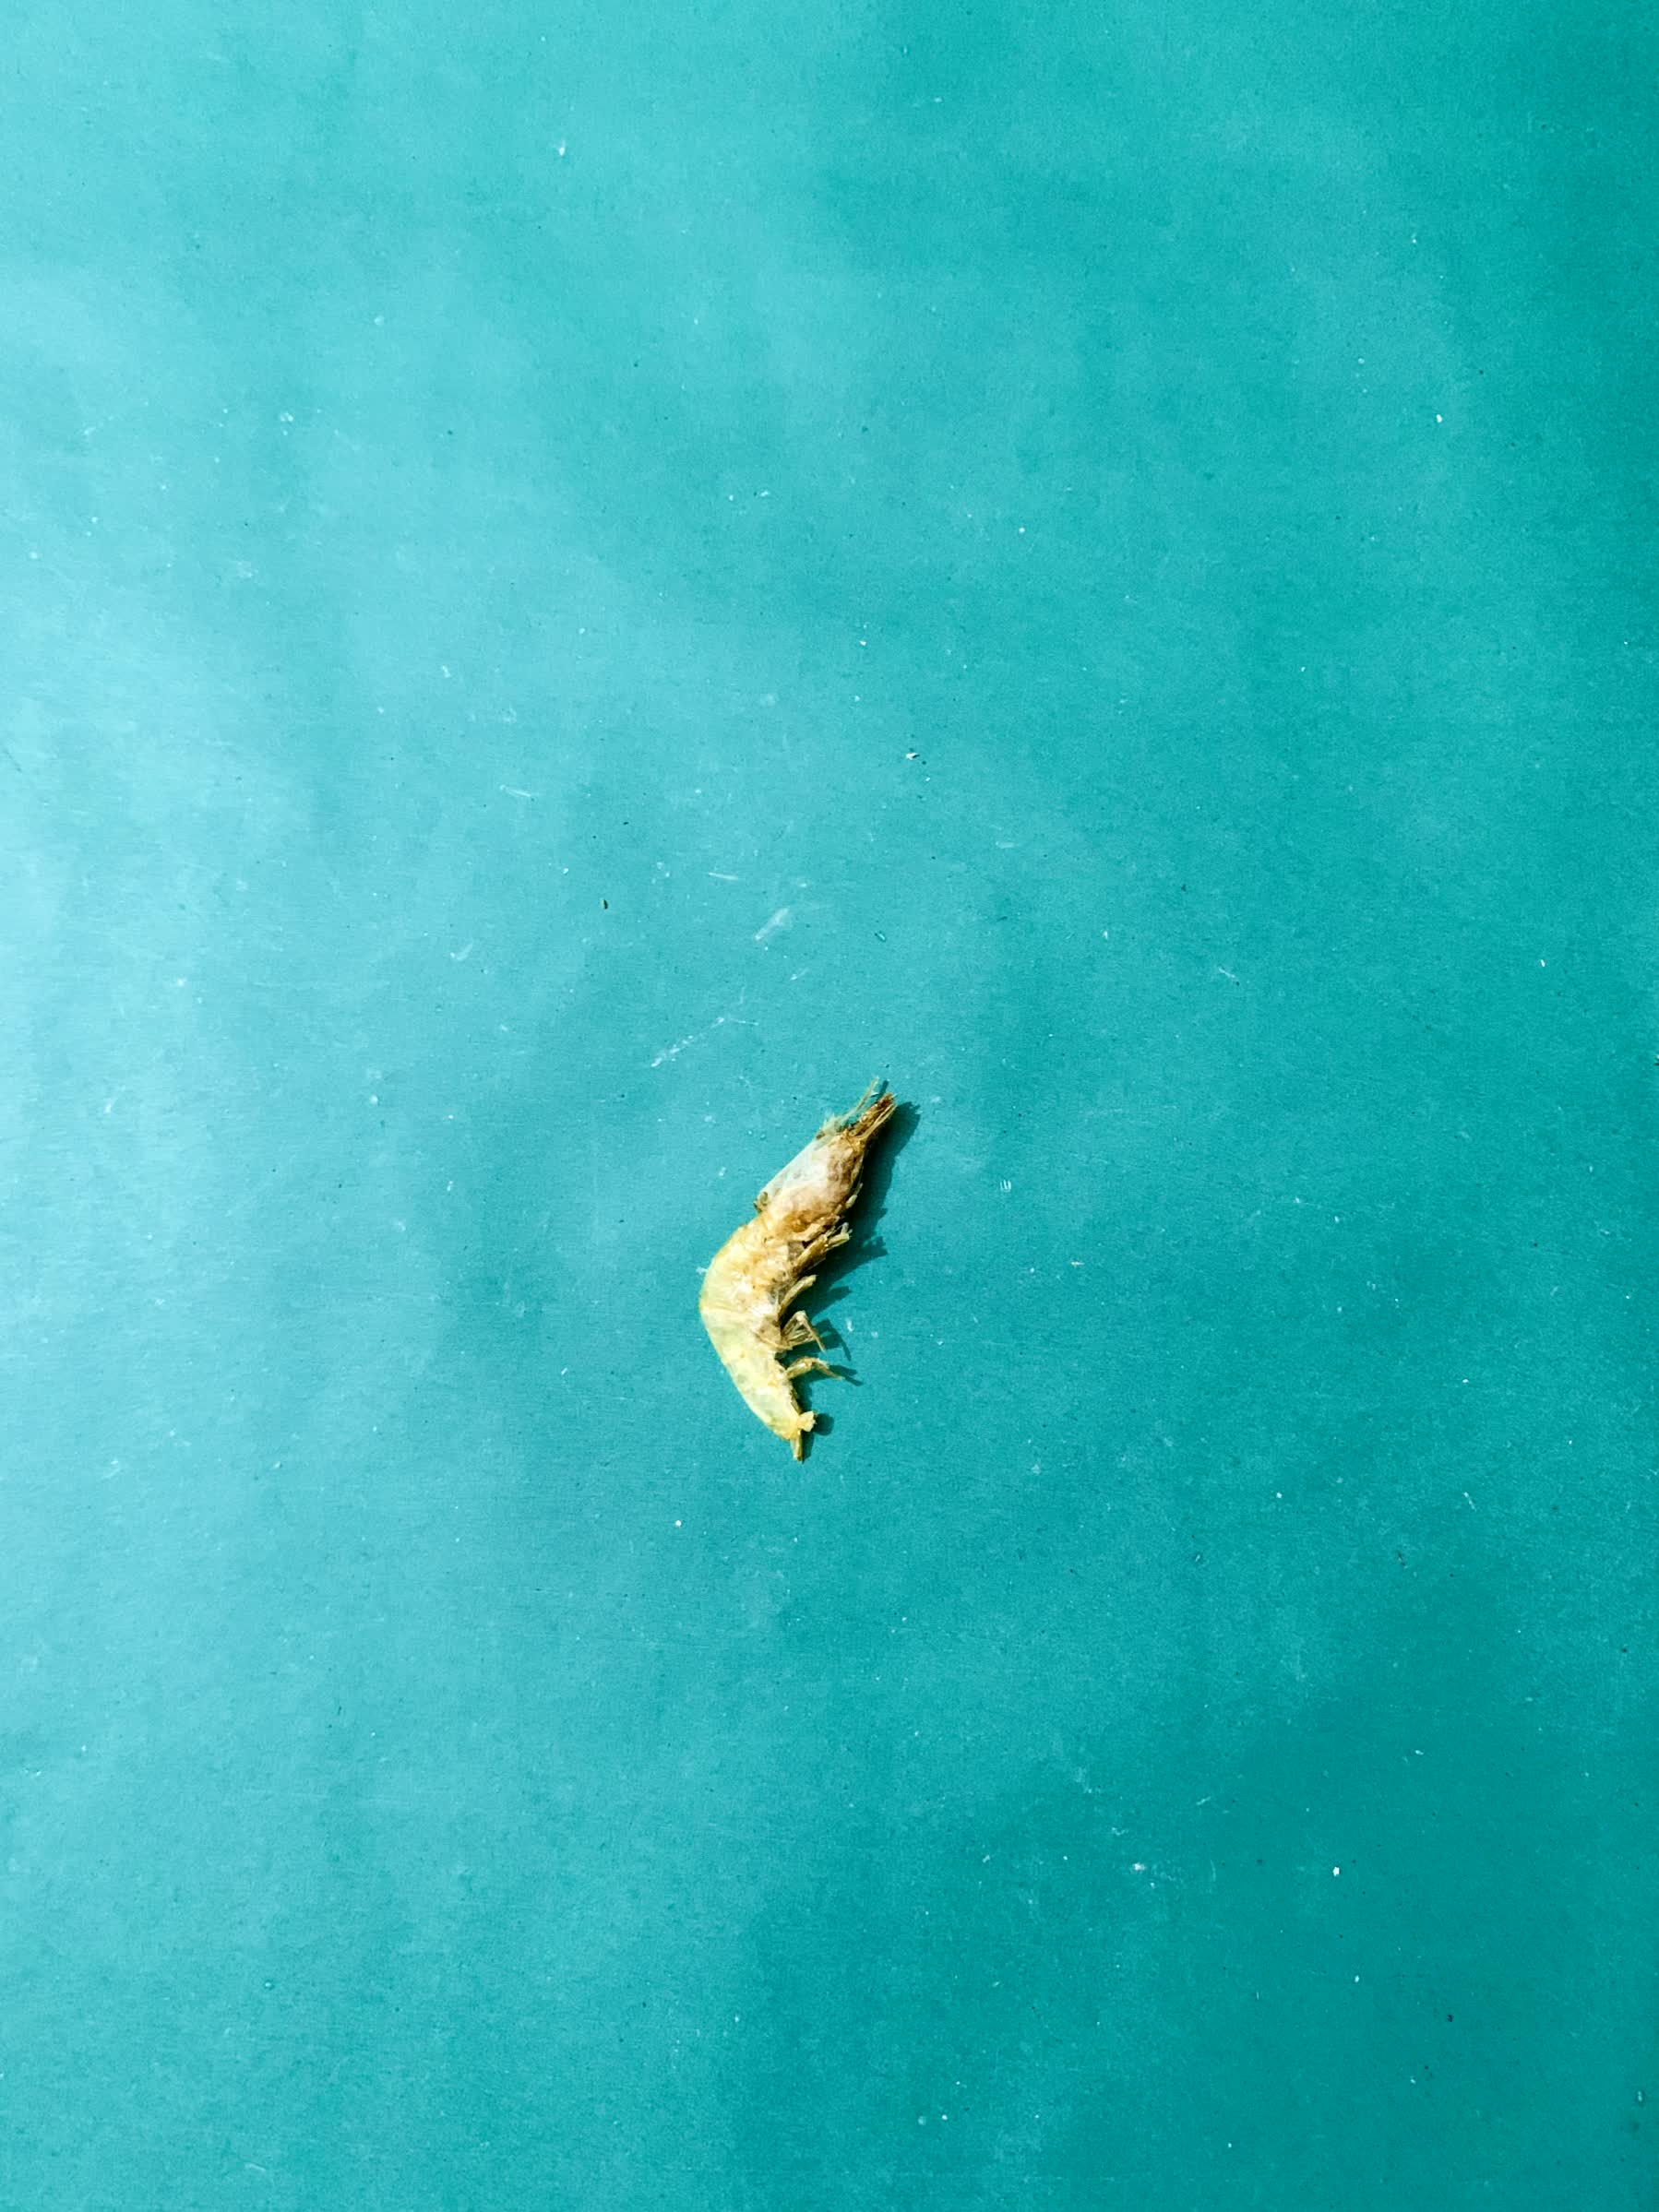
Species: chingri